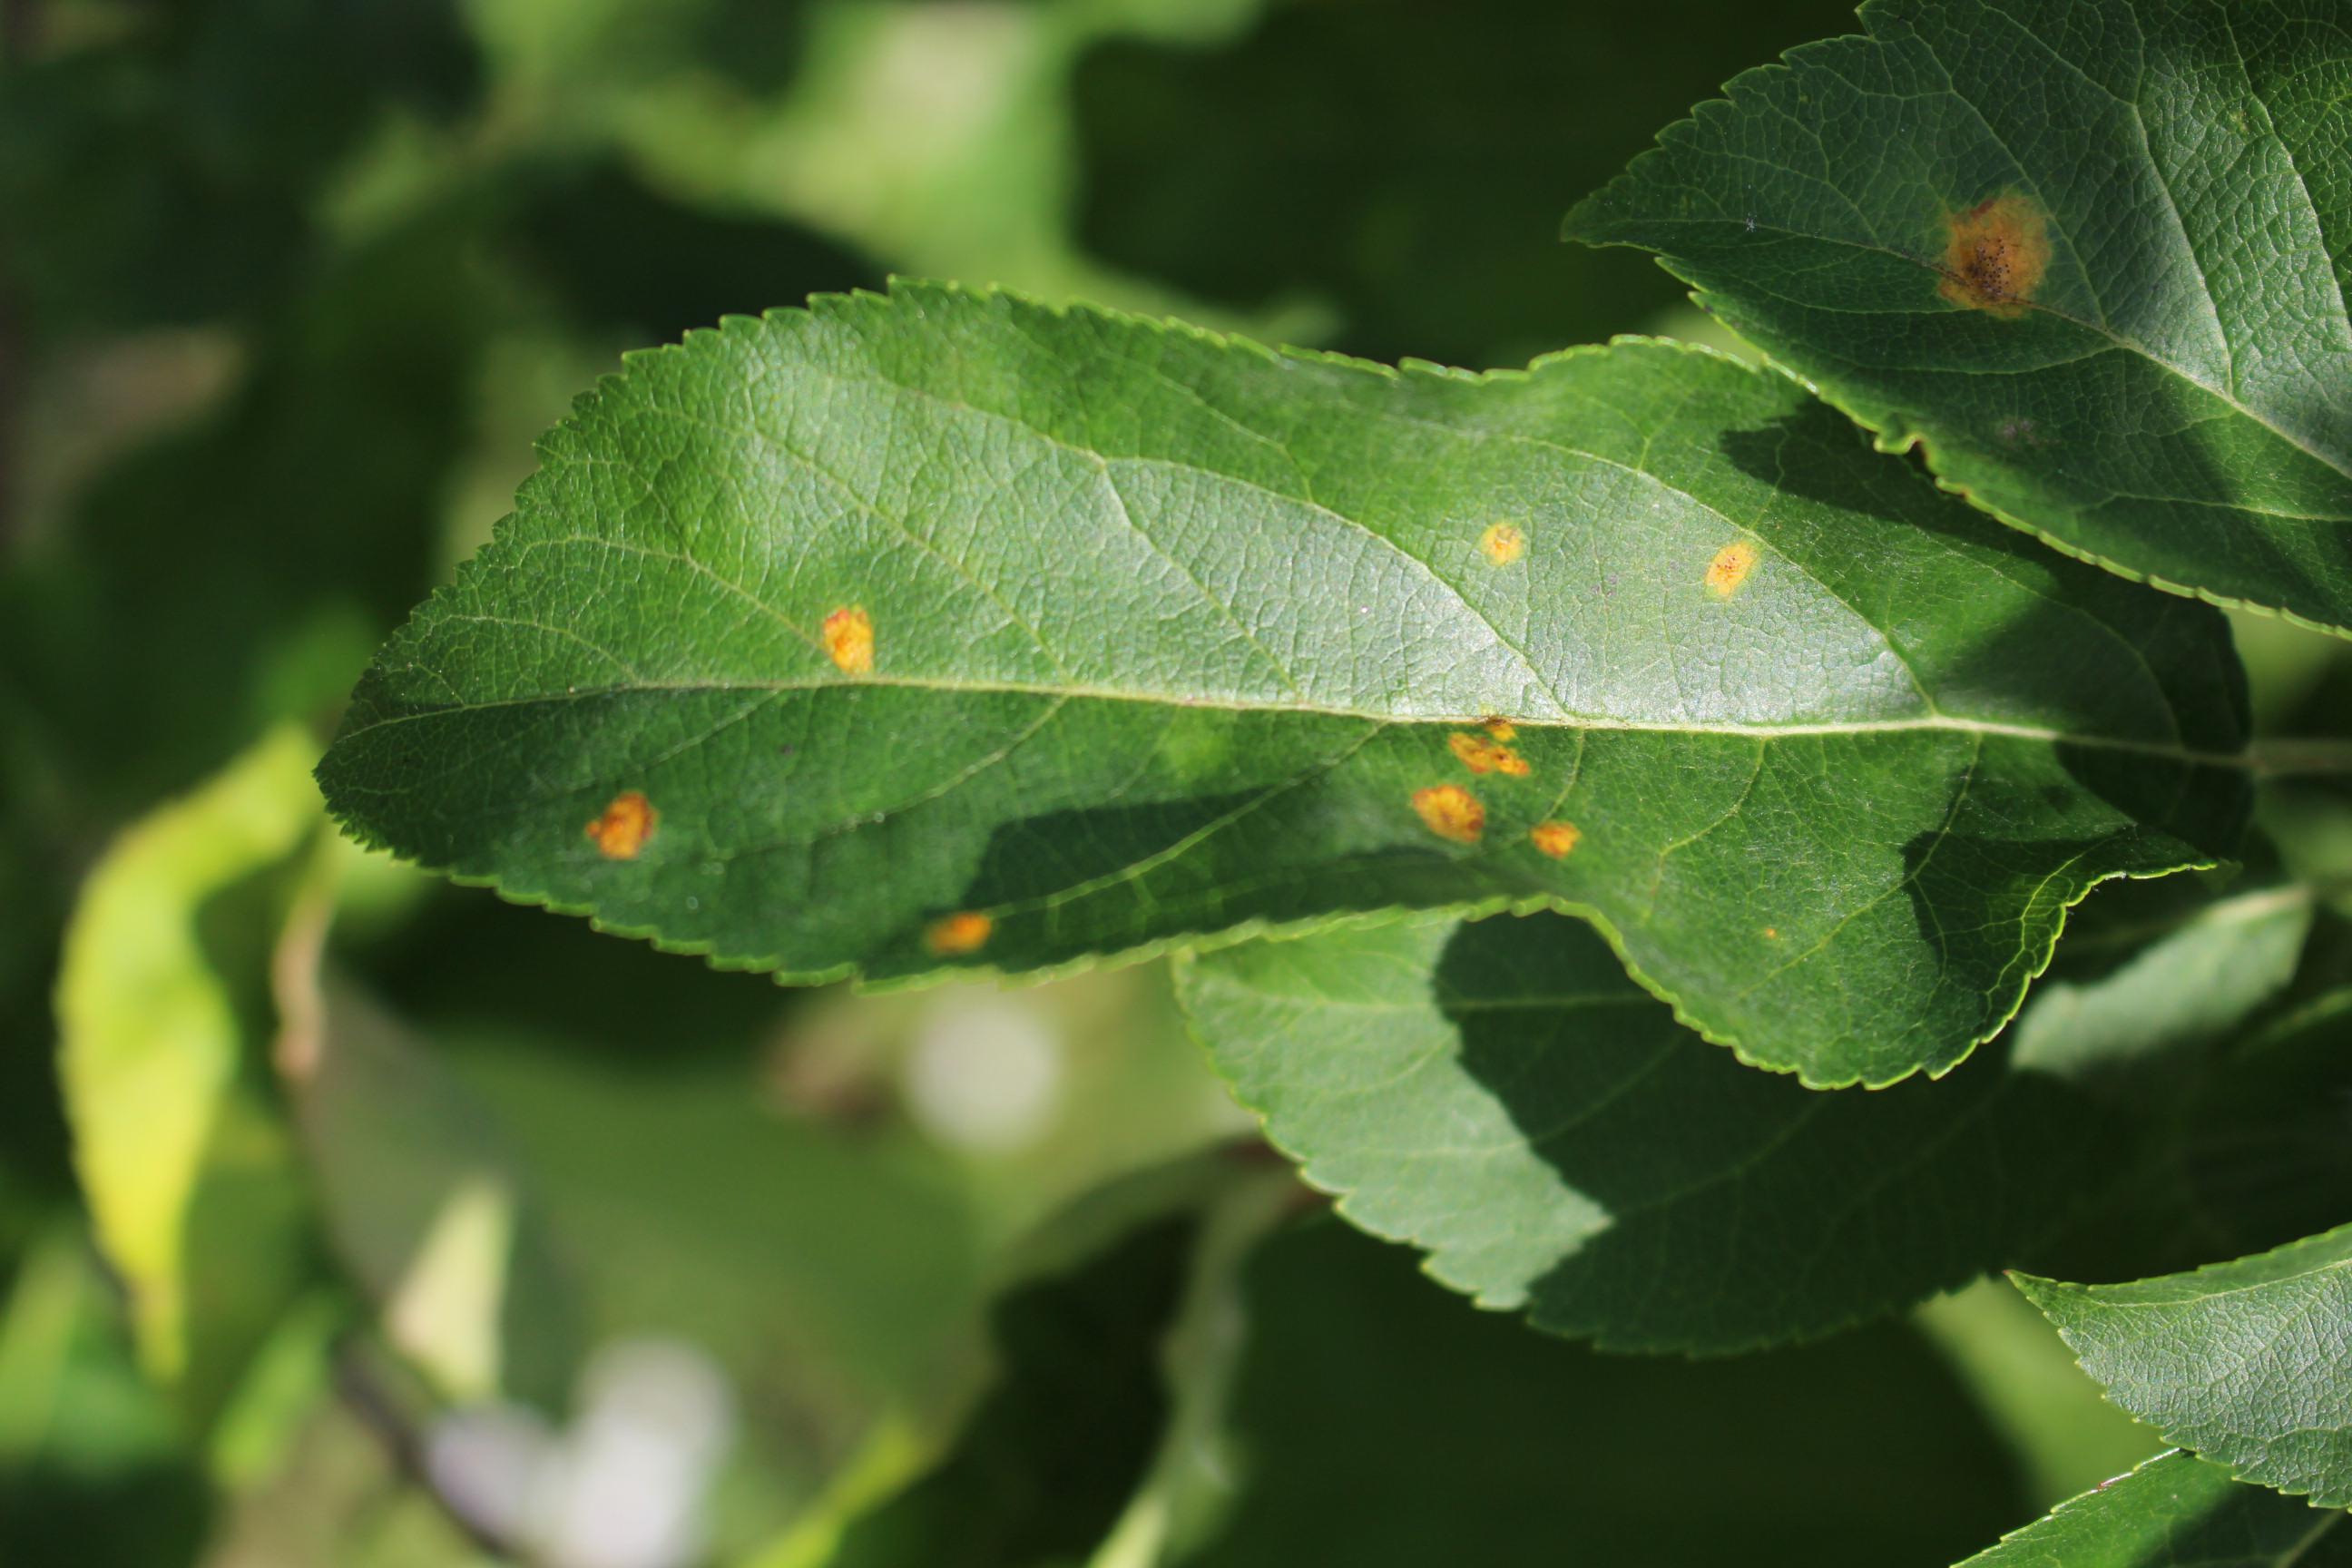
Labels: rust